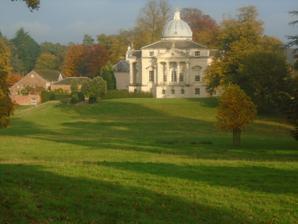
Building: Henbury Hall, Cheshire
Country: United Kingdom
Year built: 1986
Country house in Cheshire, UK Henbury Hall General information Type Country house Architectural style New Classical Location Henbury , Cheshire , UK Coordinates 53°15′11″N 2°11′51″W / 53.25318°N 2.19739°W / 53.25318; -2.19739 Construction started 1984 Completed 1986 Client Sebastian Ferranti Design and construction Architect(s) Julian Bicknell Other designers Felix Kelly Henbury Hall is a country house about 1 mile (1.6 km) southwest of the village of Henbury in Cheshire , England. The present house was built during the 1980s in New Classical style. Designed by Julian Bicknell , it is based on Andrea Palladio 's Villa Rotonda . History Depiction of Henbury Hall in the 1707 Britannia Illustrata A hall known as Henbury Hall existed in the area in the 17th century. A Neoclassical style hall was built on the present site in 1742. It was sold by Sir William Meredith to John Bower Jodrell in 1779 for £24,000 and passed on to his son Francis Bower Jodrell in 1796. John Charles Ryle, the banker and MP for Macclesfield, bought it in 1835 for £54,000 and sold it following his bankruptcy to Thomas Marsland, first MP for Stockport (1776–1854) in 1842. The hall was remodelled in a more severe Neoclassical style in the early part of the 19th century, and then stuccoed and drastically reduced in size in the 1850s. The estate passed to his grandson Edward Marsland (died 1857) whose widow Jane Marsland was forced to sell after a disastrous flood in 1872. It was bought for £9000 and extensively remodelled by local silk manufacturer Thomas Unett Brocklehurst. In 1876 Brocklehurst reputedly imported a pair of grey squirrels from America and released them into the estate with ultimately disastrous results for the native red squirrel . The Brocklehurst family remained in residence at Henbury for several generations. In 1957 the estate was bought by Sir Vincent de Ferranti . He demolished the existing house and commissioned the architect Harry Fairhurst to convert the stable block for his own residential use. After the death of Sir Vincent in 1980, his son Sebastian and the designer Felix Kelly , who had already been involved with some work on the Henbury estate, came up with the idea of creating a house in the style of a Palladian temple.  Kelly executed an oil painting based on Villa Rotonda, a house near Vicenza built in 1552 and designed by Andrea Palladio . Sebastian then commissioned the architect Julian Bicknell to create a design similar to Kelly's painting. The new building was completed in 1986. Sebastian lived there with his wife Naomi, until her death in 2003. Together, they designed the interior with the help of David Milnaric.  They also worked together on the gardens. He was married again briefly before his death on 15 October 2015. In 2018 the house and estate was put on the market for an undisclosed sum. Architecture The neo-Palladian house (left) and converted stables (right) Exterior Henbury Hall is constructed in brick and concrete which is faced with limestone from northeast France, with the roof in local stone.  The dome is in lead, with a lantern in gunmetal and gilded copper. It has a plan of 56 feet (17 m) square, with four-way symmetry. There is a rusticated basement, and an Ionic portico on each side.  A stairway leads up to the south front.  Within each portico is a Venetian window .  Life-size statues by Simon Verity stand on the pediments .  Topping the house is a dome surmounted by a lantern. Interior The dining and drawing rooms are on the first floor,  the piano nobile , on the east and west sides of a central great hall which is open to the dome, with smaller rooms in the corners.  In the basement is a central hall surrounded by kitchens and accommodation for the staff. The upper floor has a gallery overlooking the great hall, with six bedrooms with bathrooms and dressing rooms. The great hall has a floor of English limestone and Purbeck marble .  The internal decoration is by David Mlinaric , with carving of the doorcases by Dick Reid of York . Comparison Although Henbury Hall is based on the Villa Rotonda, there are significant differences.  The major difference is that it has a smaller plan, with porticos of four rather than six columns.  Venetian windows have been inserted behind the porticos.  The entrance is at basement, rather than at piano nobile , level, and the profile of the dome is higher. Notes Cheshire portal